Devil's Bridge

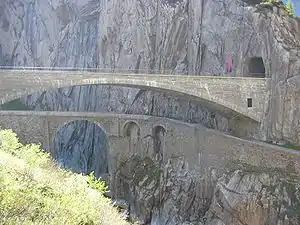
"Teufelsbrücke" of St Gotthard Pass, Switzerland

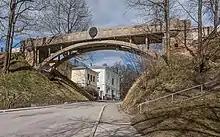
Kuradisild in Tartu Estonia

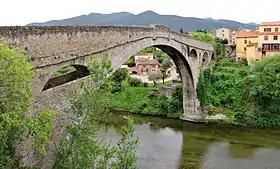
Pont du Diable in Céret, southern France

Devil's Bridge is a term applied to dozens of ancient bridges, found primarily in Europe. Most of these bridges are stone or masonry arch bridges and represent a significant technological achievement in ancient architecture. Due to their unusual design, they were an object of fascination and stories in antiquity and medieval Europe.